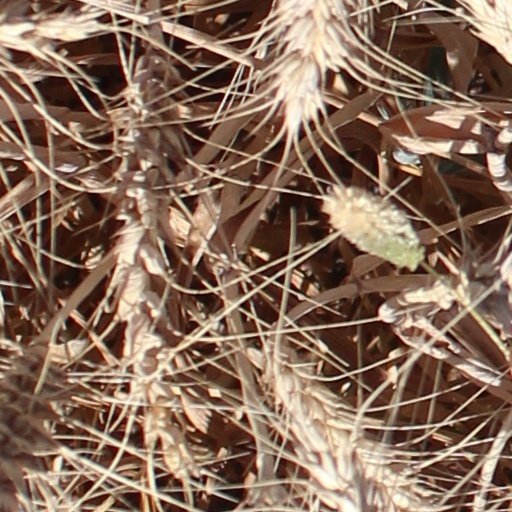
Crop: wheat